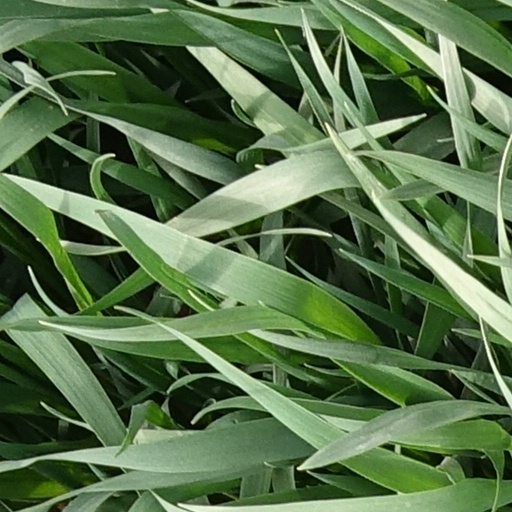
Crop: wheat